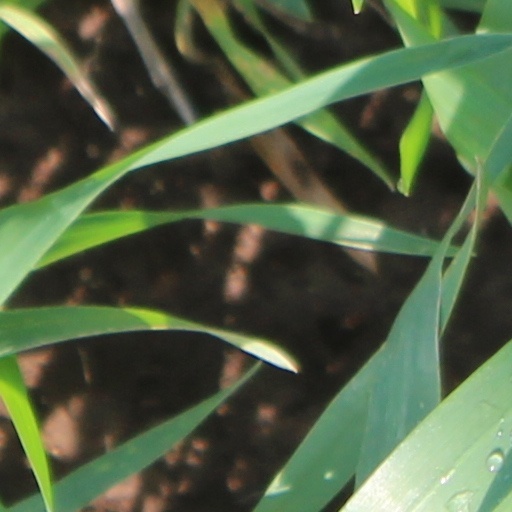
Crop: wheat